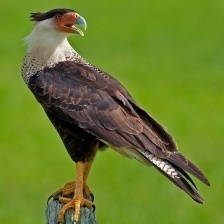
Species: CRESTED CARACARA
Scientific name: CARACARA CHERIWAY